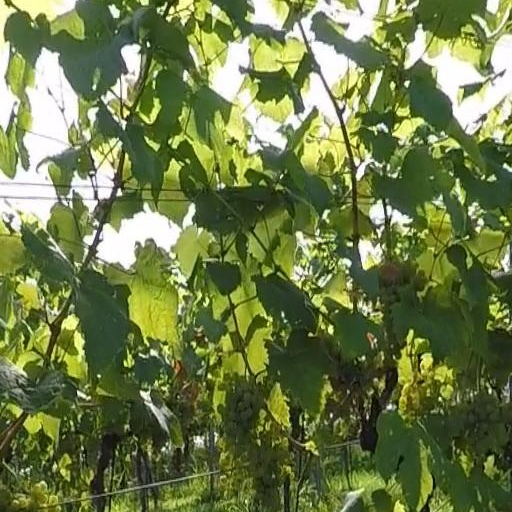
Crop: grape